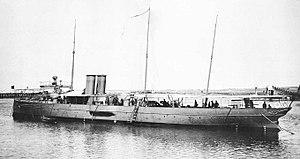
Le Destructor était un contre torpilleur unique de la Marine espagnole.